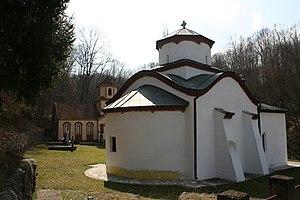
Le monastère de Dokmir est un monastère orthodoxe serbe situé à Dokmir, dans le district de Kolubara et dans la municipalité de Ub en Serbie. Il est inscrit sur la liste des monuments culturels de grande importance de la République de Serbie.